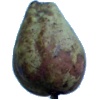
Label: Pear Stone 1